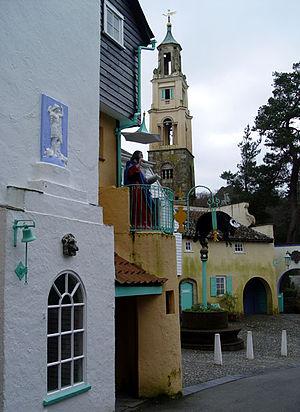
Sir Clough Williams-Ellis est un architecte britannique, né le 28 mai 1883 à Gayton et mort le 9 avril 1978.